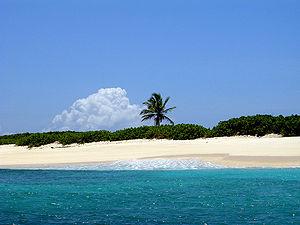
L'île Scrub est une île inhabitée du territoire britannique d'outre-mer d'Anguilla. Deuxième de l'archipel par sa taille, elle est située à l'est de l'île d'Anguilla dont elle séparée par un canal sur 600 mètres. Elle mesure environ 4 km de long et sa surface est d'environ 8 km ².